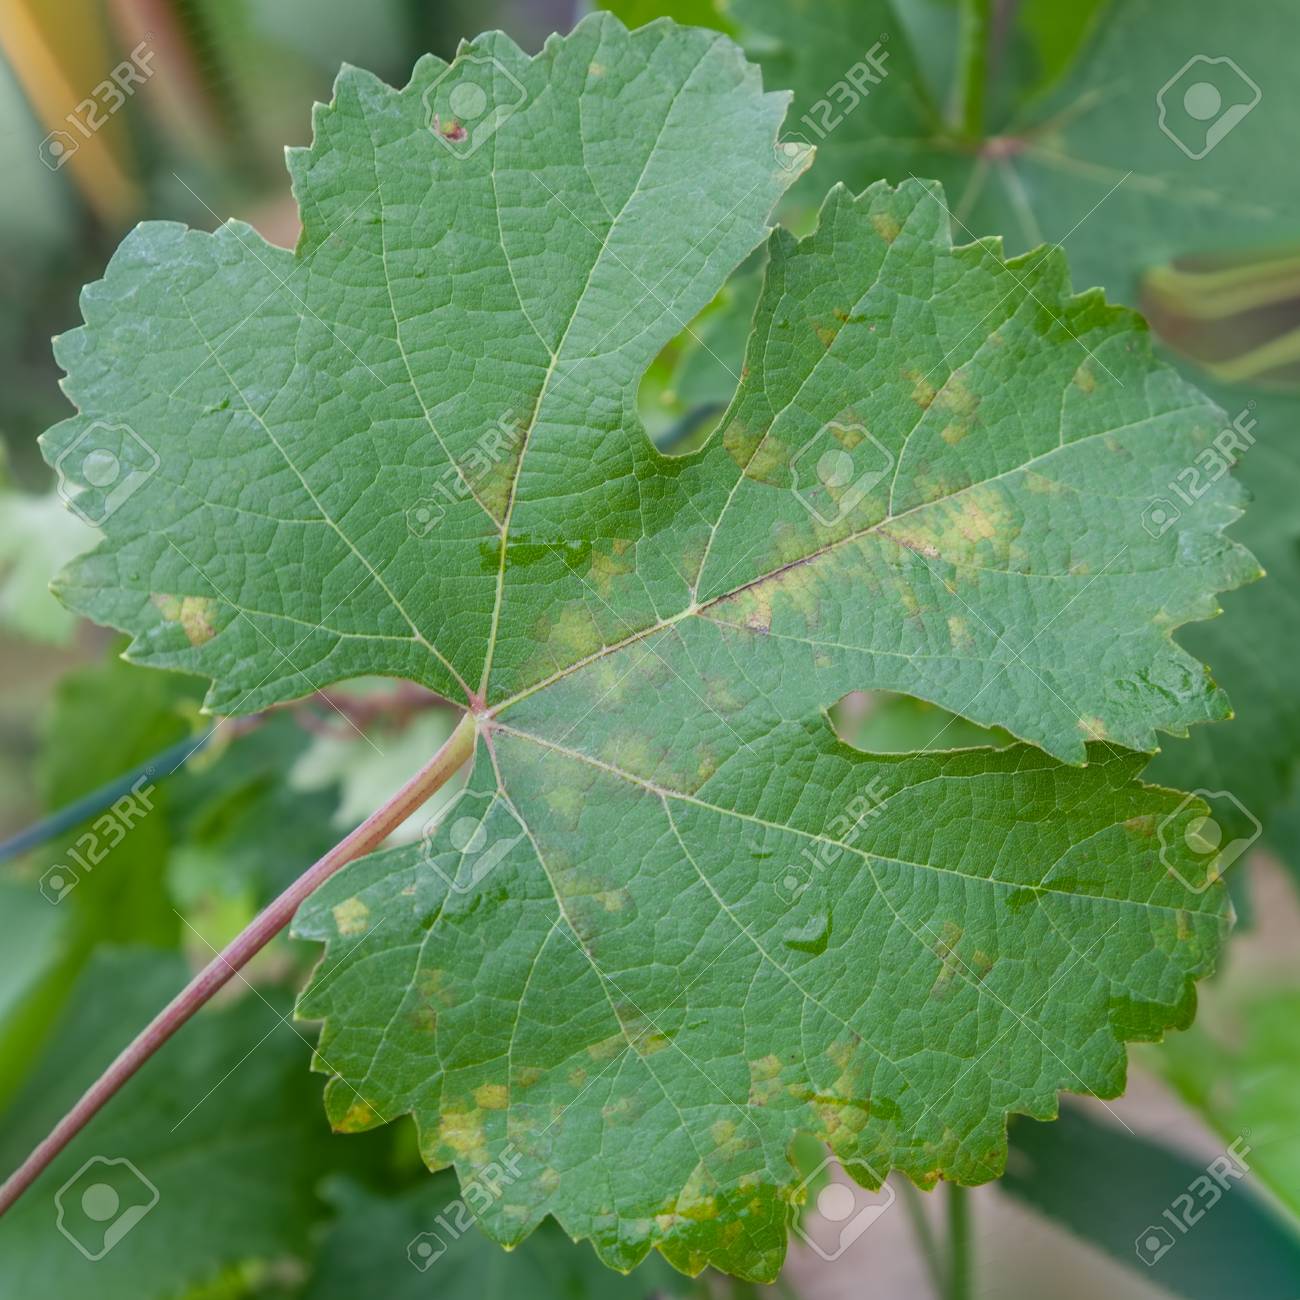
Plant: Grape
Disease: grape downy mildew